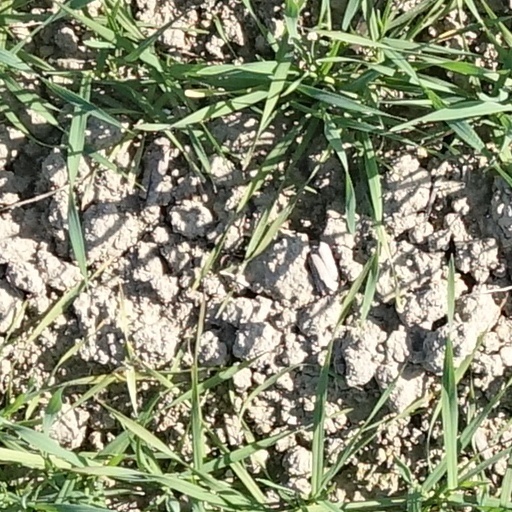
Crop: wheat